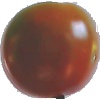
Label: Tomato Maroon 1